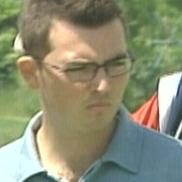
Age: 26